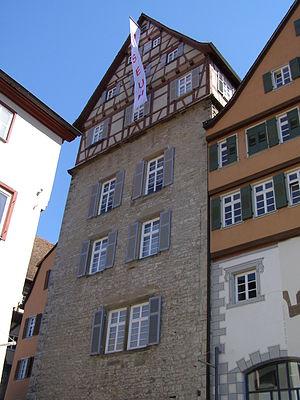
Schwäbisch Hall est une ville du land de Bade-Wurtemberg en Allemagne. Avec ses 38 183 habitants, elle est la préfecture et la plus grande ville de l'arrondissement de Schwäbisch Hall, qui fait partie de la région Heilbronn-Franconie. L'arrondissement actuel est issu du regroupement des anciens arrondissements Crailsheim, Gaildorf, Gerabronn et Schwäbisch Hall entré en vigueur depuis le 1ᵉʳ janvier 1973. Il est situé au sud de la plaine de Hohenlohe et à l'est ou nord-est des monts de Souabe et Franconie, petit massif du keuper dont une partie appartient à l'arrondissement de Schwäbisch Hall jusque la commune de Mainhardt. L'arrondissement de Schwäbisch Hall fait partie des régions à faible densité de population en Allemagne.